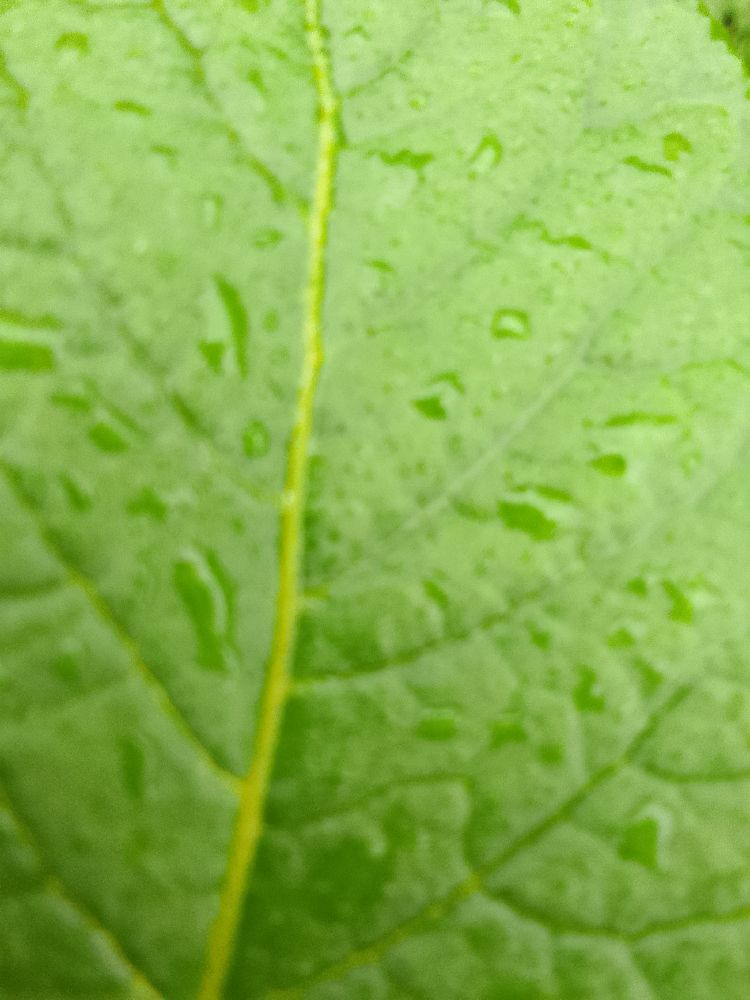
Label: Healthy